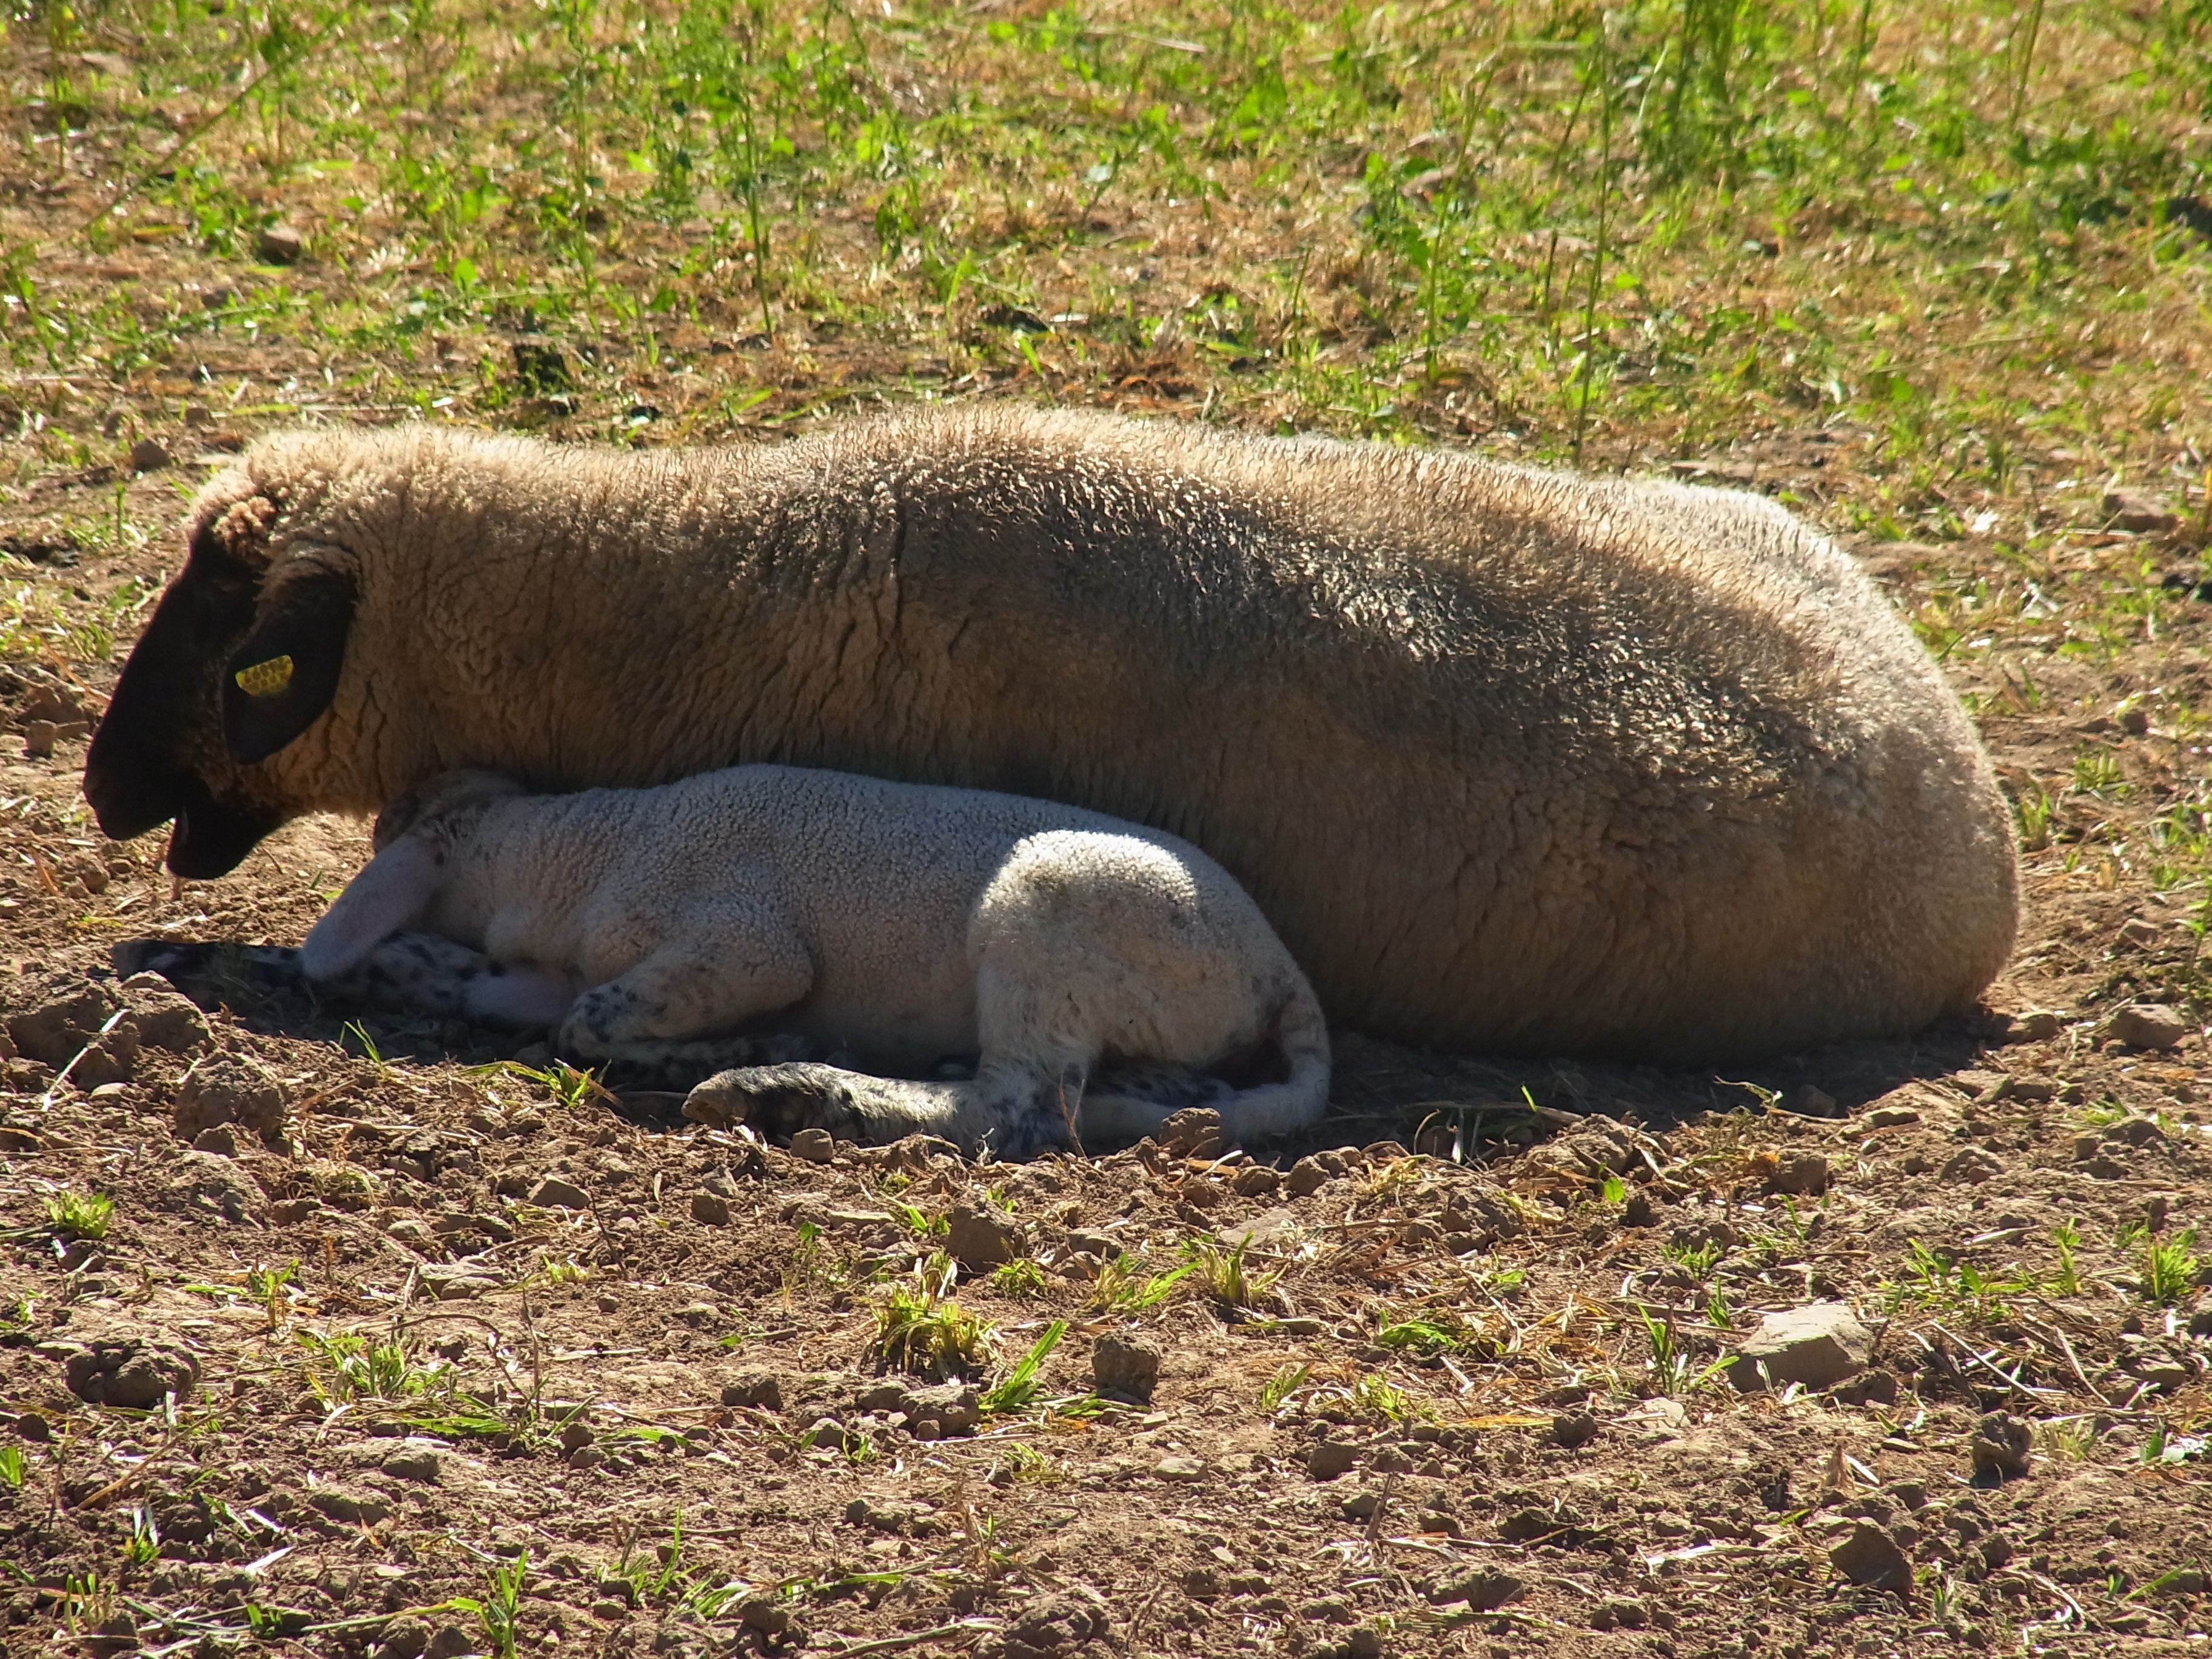
nature, grass, animal, wildlife, zoo, horn, pasture, grazing, sheep, mammal, fauna, lamb, mother, protection, cattle like mammal, horse like mammal